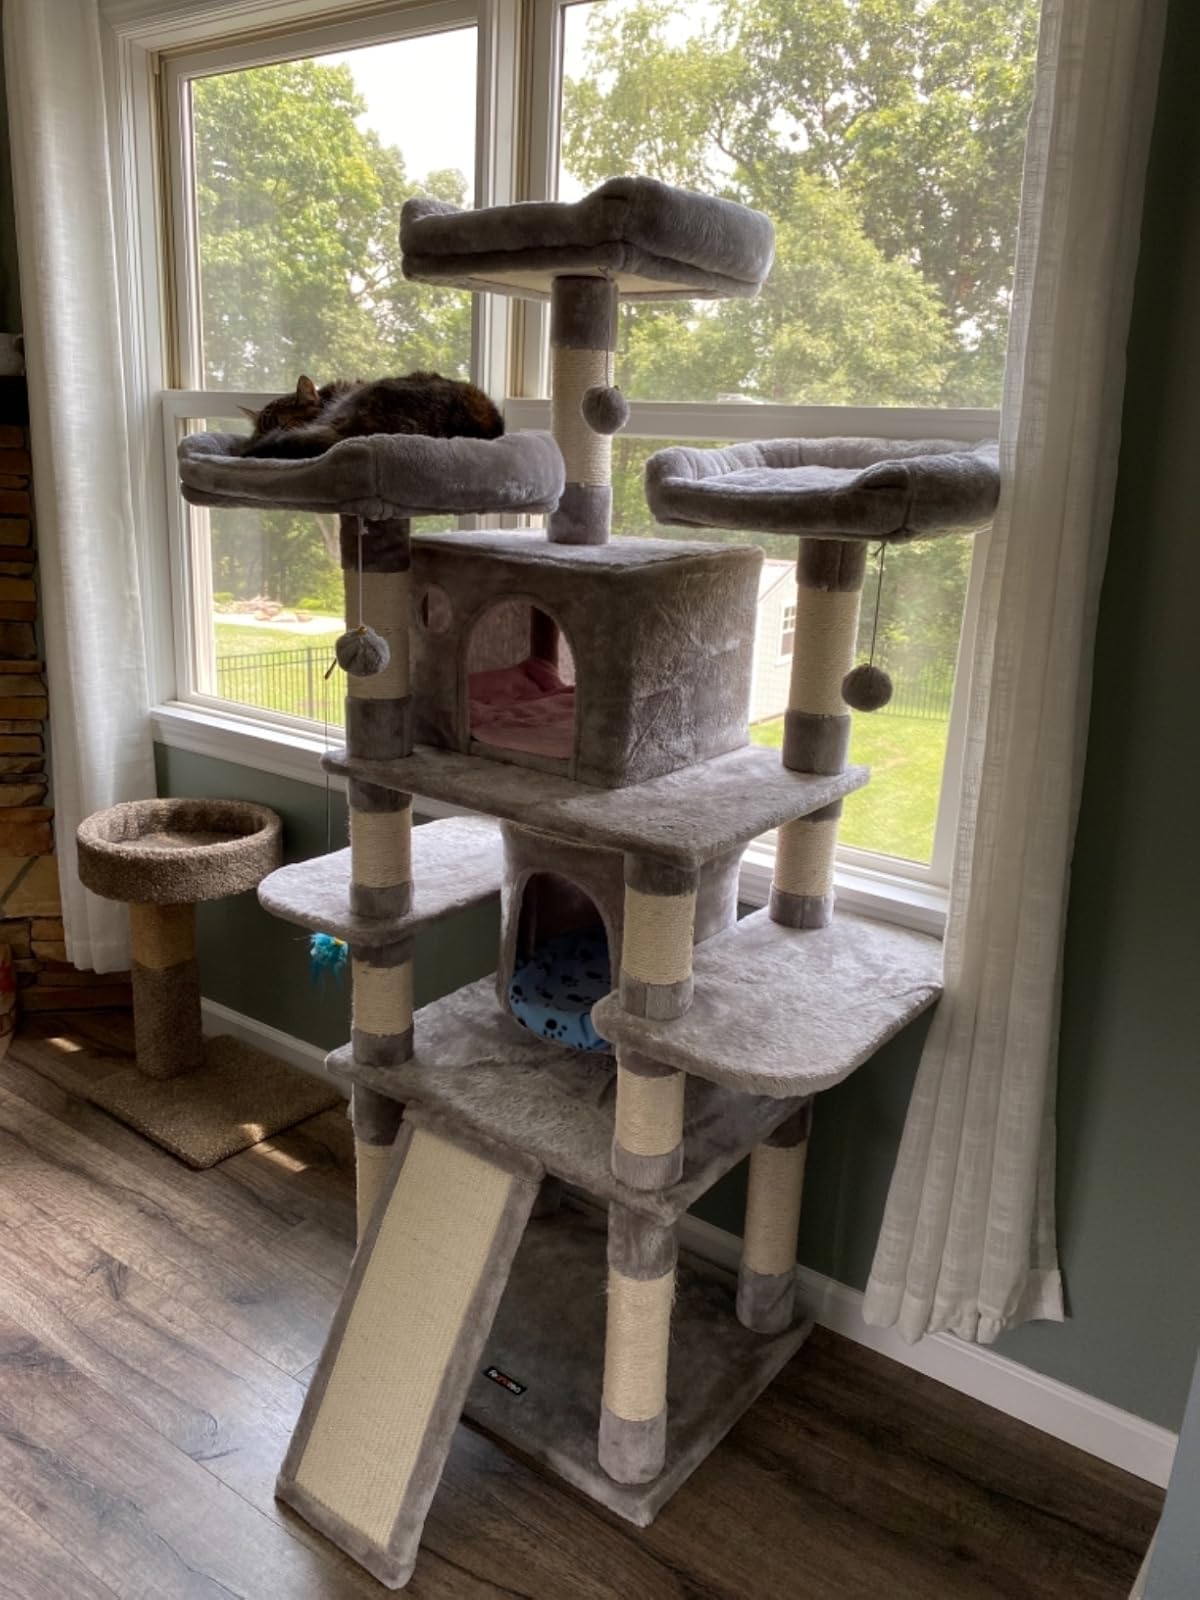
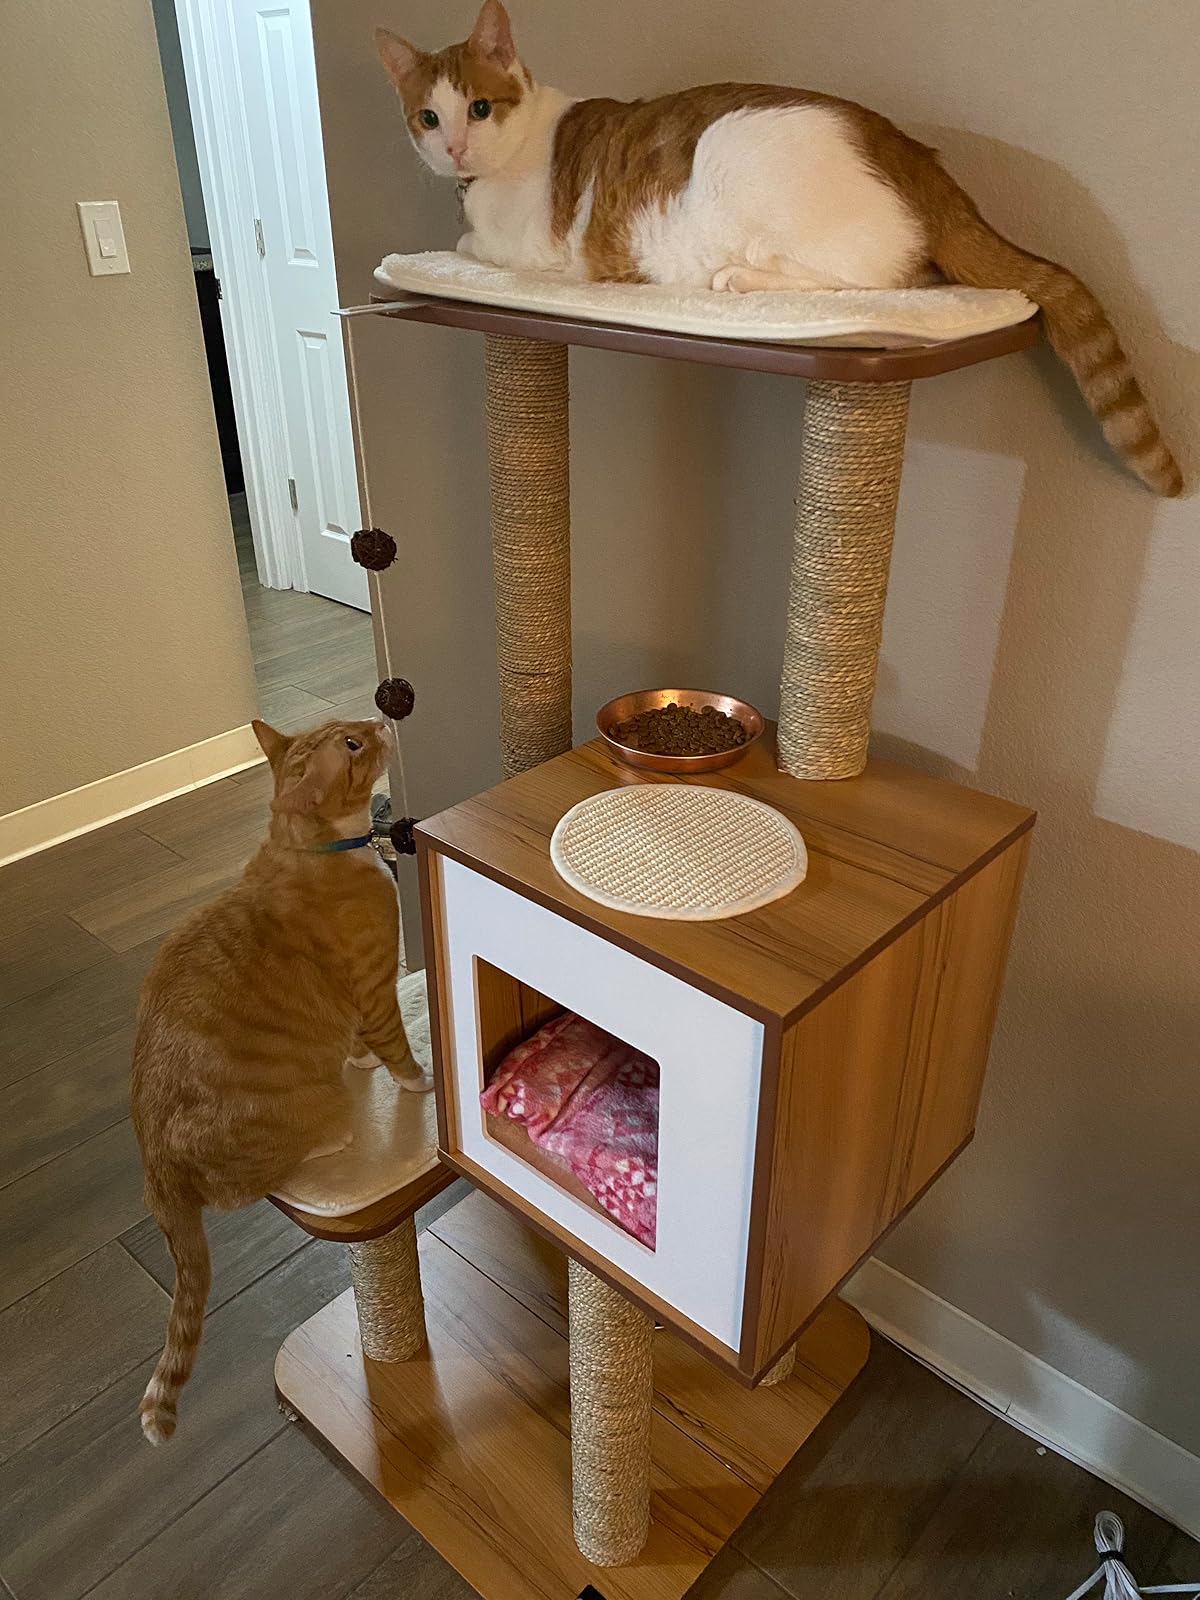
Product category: items_cat tree
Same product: no